Perfect Stranger (film)

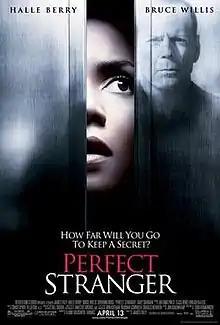
Theatrical release poster

Perfect Stranger is a 2007 American neo-noir psychological thriller film, directed by James Foley, and starring Halle Berry and Bruce Willis. It was produced by Revolution Studios for Columbia Pictures, who released the film on April 13, 2007. The film was panned by critics, and grossed $73.5 million against its $60 million budget.